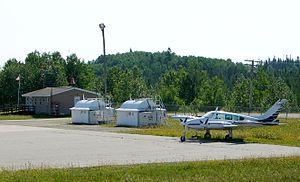
L'aéroport municipal de Hornepayne est un aéroport situé en Ontario, au Canada.